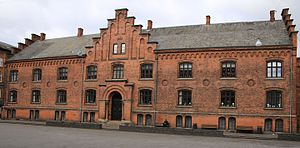
Gråbrødre Kloster (Odense)
Gråbrødre Kloster set mod Gråbrødre Plads.
Gråbrødre Kloster set mod Gråbrødreplads i Odense, Danmark.
Gråbrødre Kloster er resterne af franciskanerklosteret på hjørnet af Jernbanegade og Gråbrødre Plads i Odense. Klosteret blev grundlagt i 1279 og blev indviet den 9. august samme år. Grunden, som klosteret ligger på, blev skænket af kong Erik Klipping med henblik på, at kongefamilien skulle begraves i Gråbrødrekirke. Dronning Christine, kong Hans, den lille prins Frans, og senere Christian 2. blev gravlagt i Klosterkirken. Da kirken blev nedlagt i 1805, blev de kongelige begravelser overført til Odense Domkirke, Skt. Knud, den 7. februar 1805 klokken 5 om morgenen.